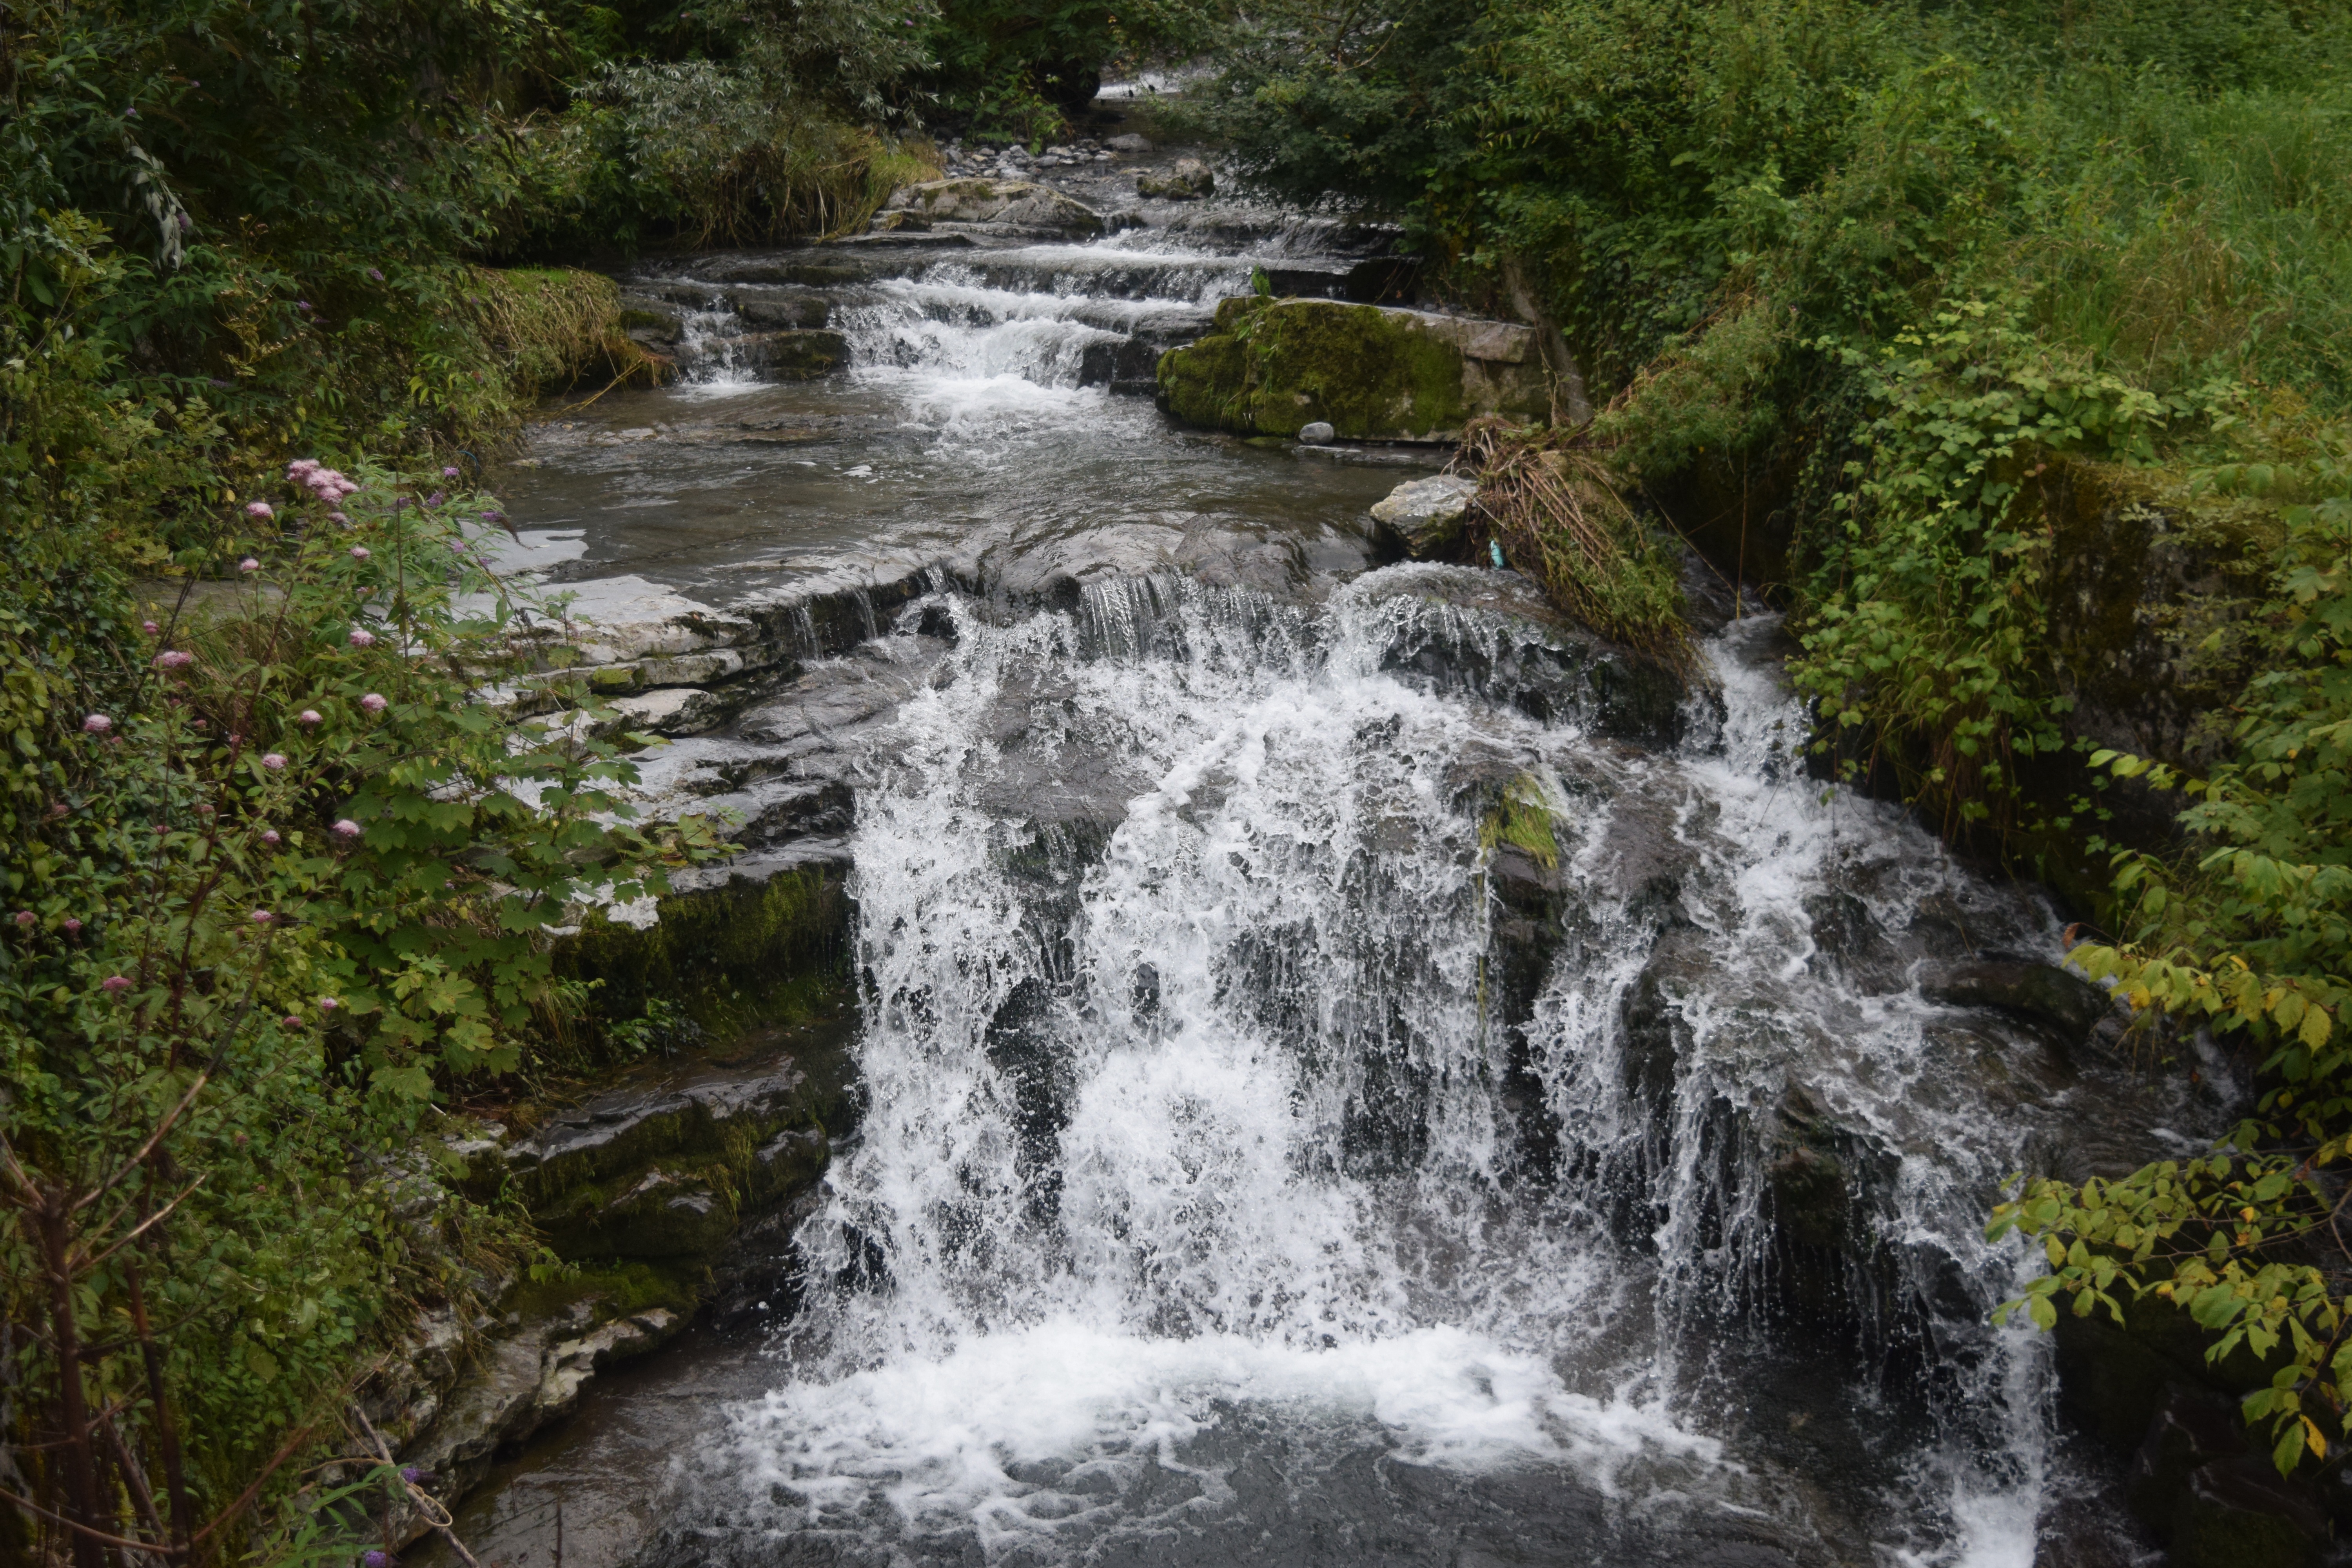
water, waterfall, creek, river, stream, rapid, italy, body of water, wasserfall, water feature, watercourse, lombardy